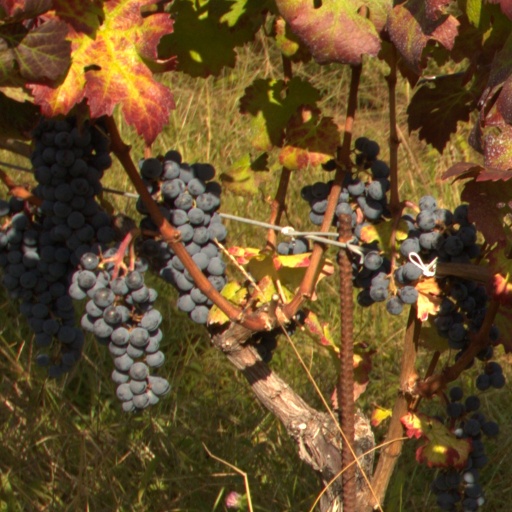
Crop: grape